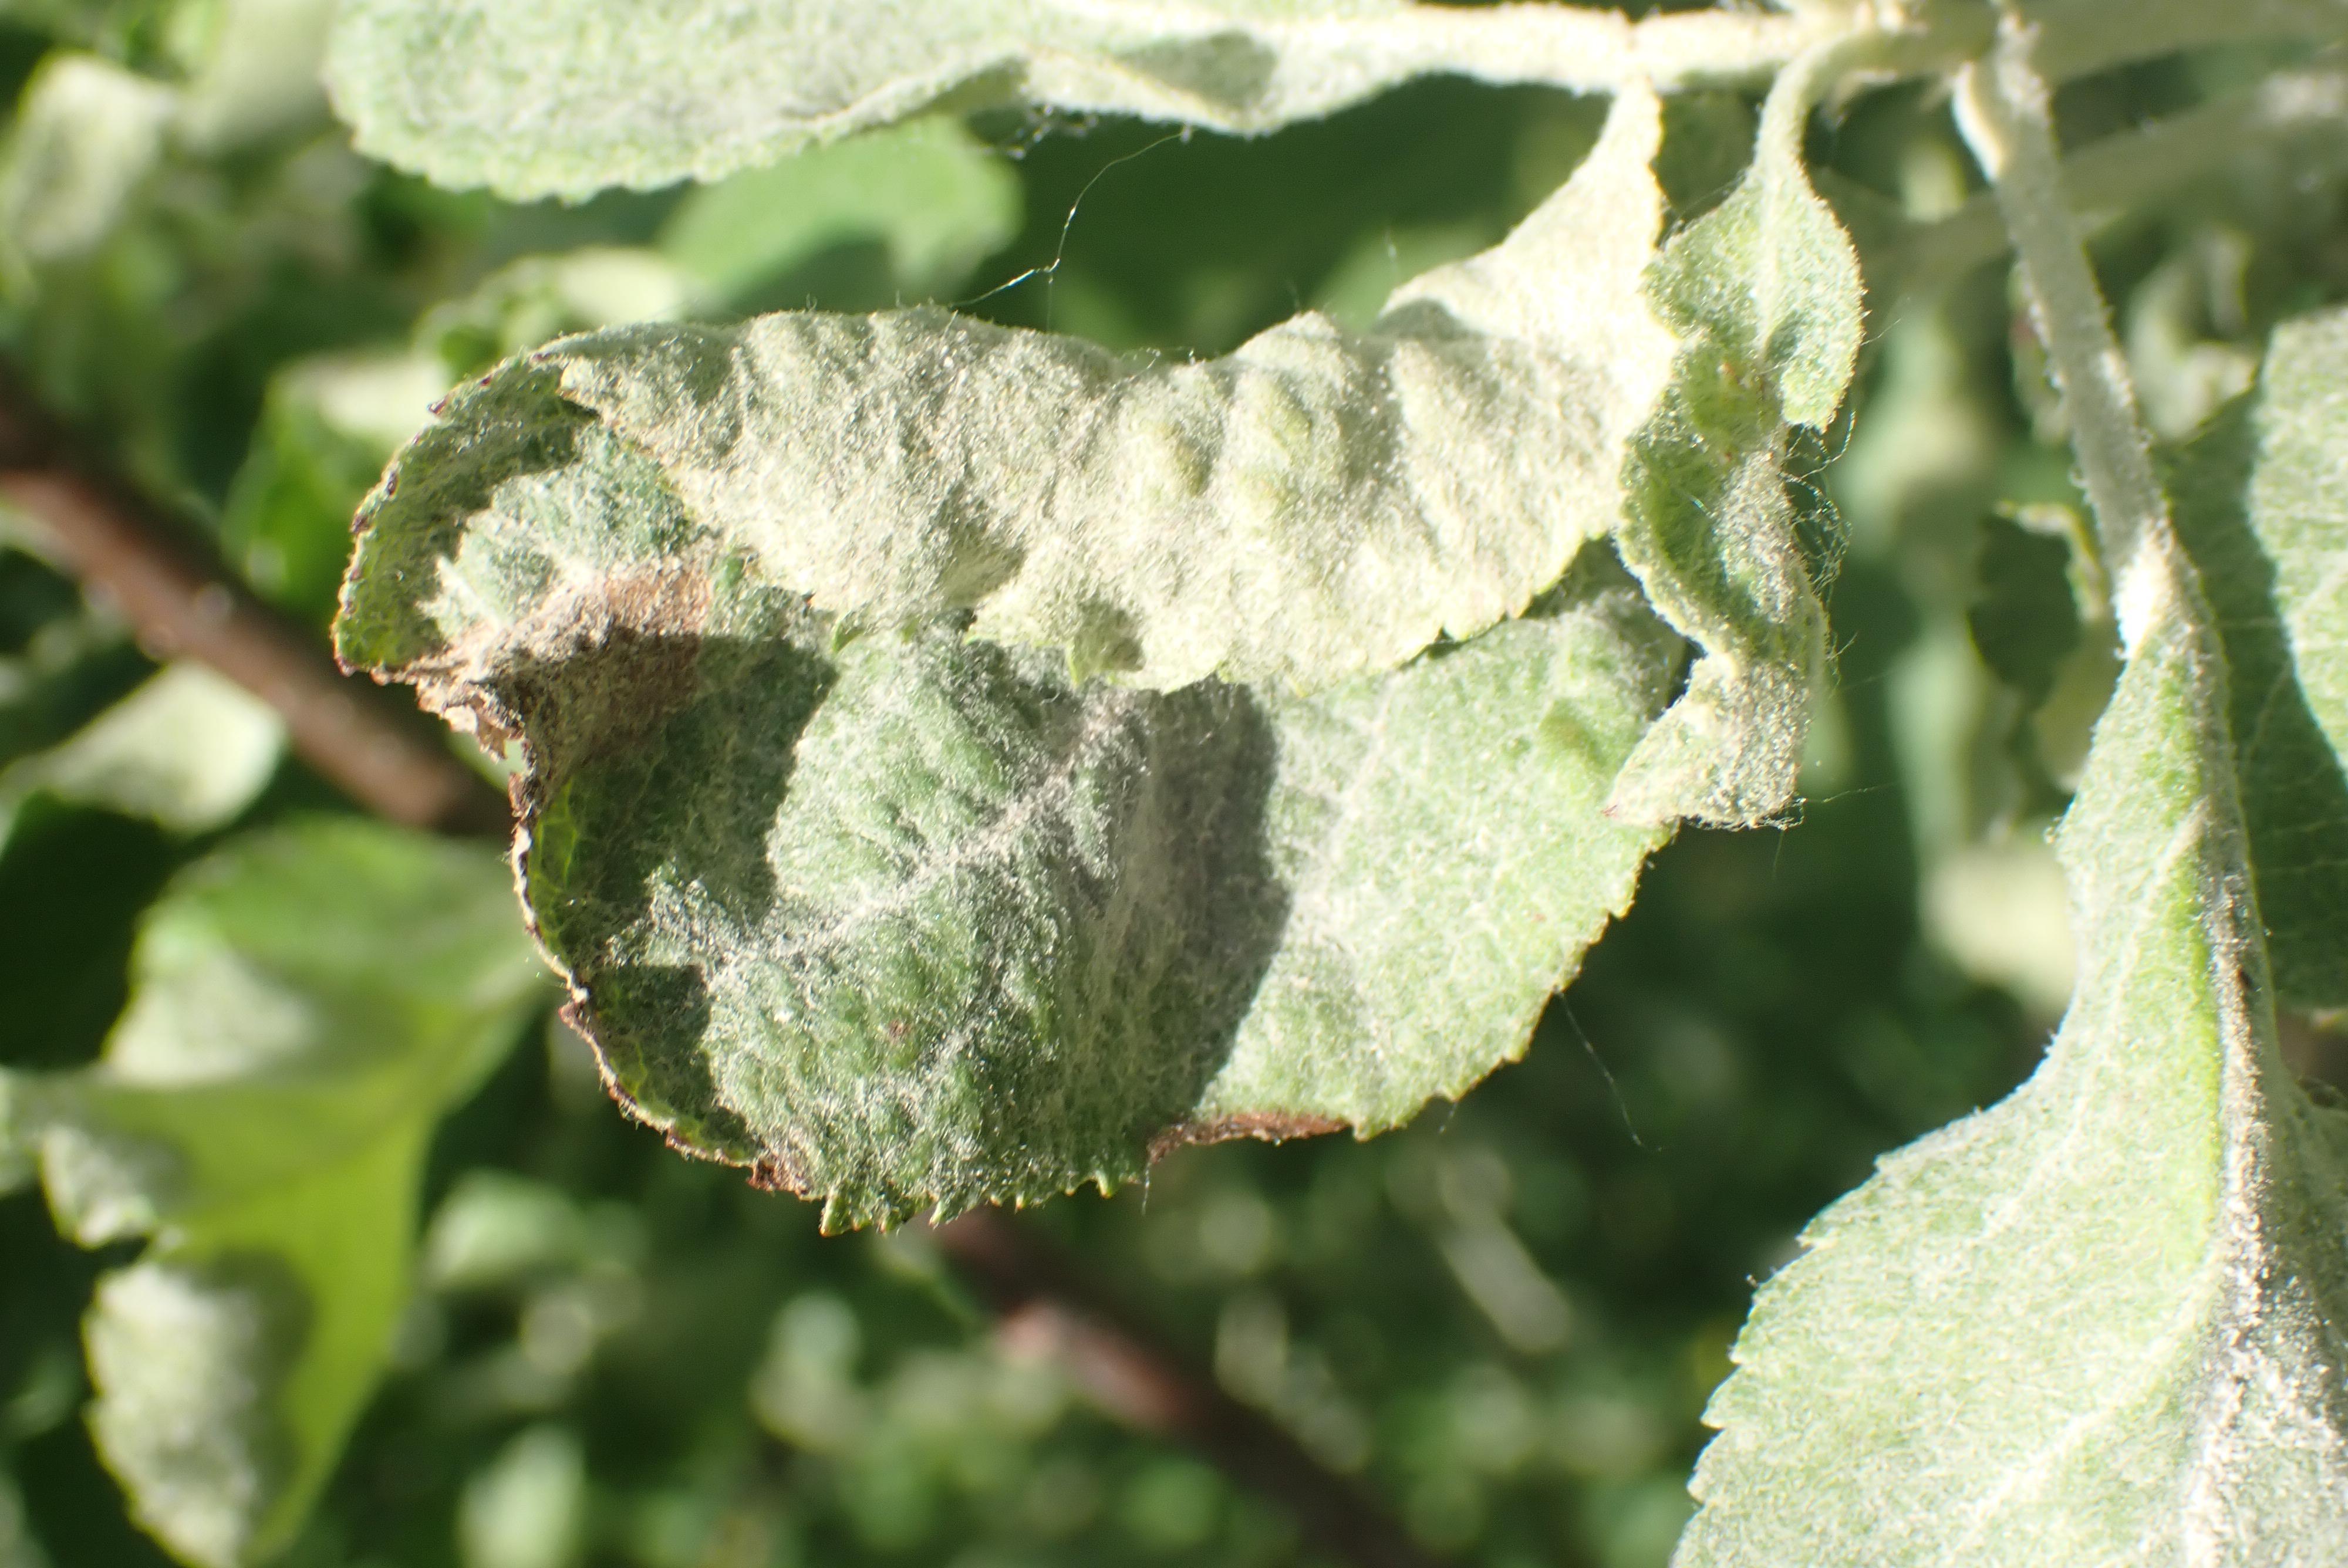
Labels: powdery_mildew